Treaty of Chambord

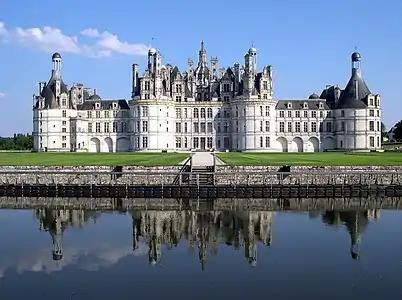
Château de Chambord

The Treaty of Chambord was an agreement signed on 15 January 1552 at the Château de Chambord between the Catholic King Henry II of France and three Protestant princes of the Holy Roman Empire led by Elector Maurice of Saxony. Based on the terms of the treaty, Maurice ceded the vicariate over the Three Bishoprics of Toul, Verdun, and Metz to France. In return, he was promised military and economic aid from Henry II in order to fight against the forces of Emperor Charles V of Habsburg.